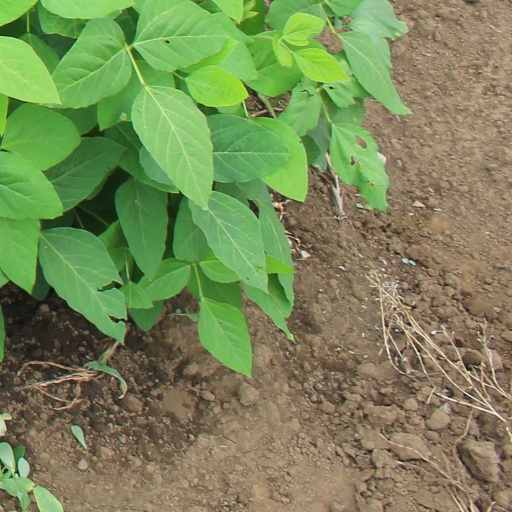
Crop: soybean